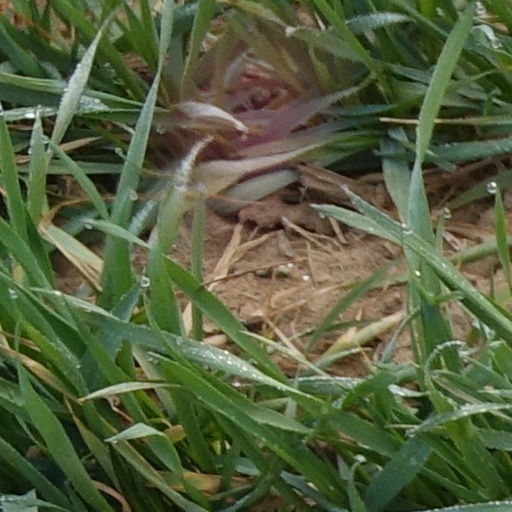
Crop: wheat